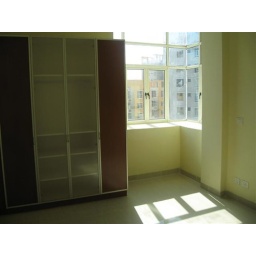
Another view of closet and bay window in bedroom 2